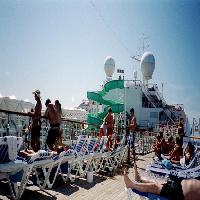
Weather: sun or clear